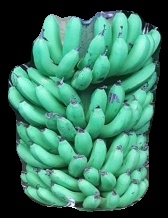
Variety: pachbale
Grade: grade1